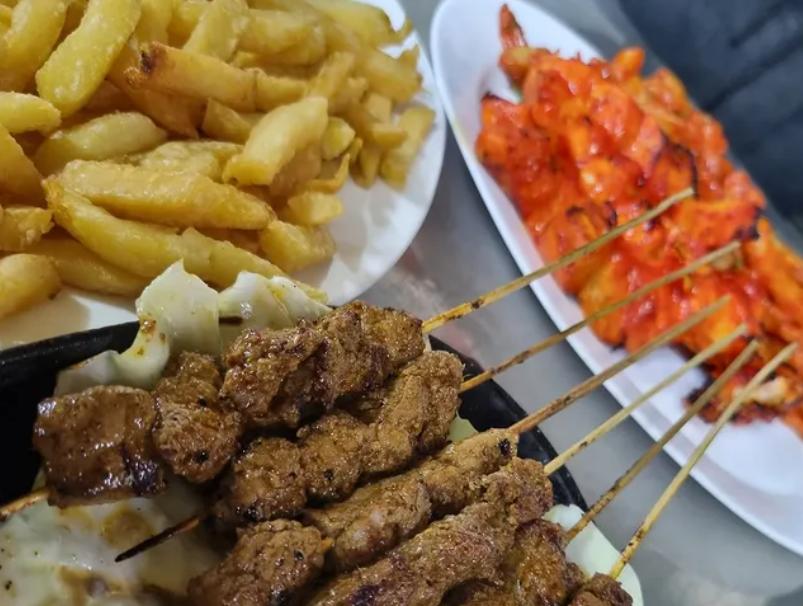
Kuna sahani tatu, mbili zenye rangi nyeupe na moja yenye rangi nyeusi, sahani moja imewekwa viazi vilivyo katwakatwa na kukaangwa, nyingine imewekwa tomato na nyingine imewekwa nyama zilizodungwa na vijiti.